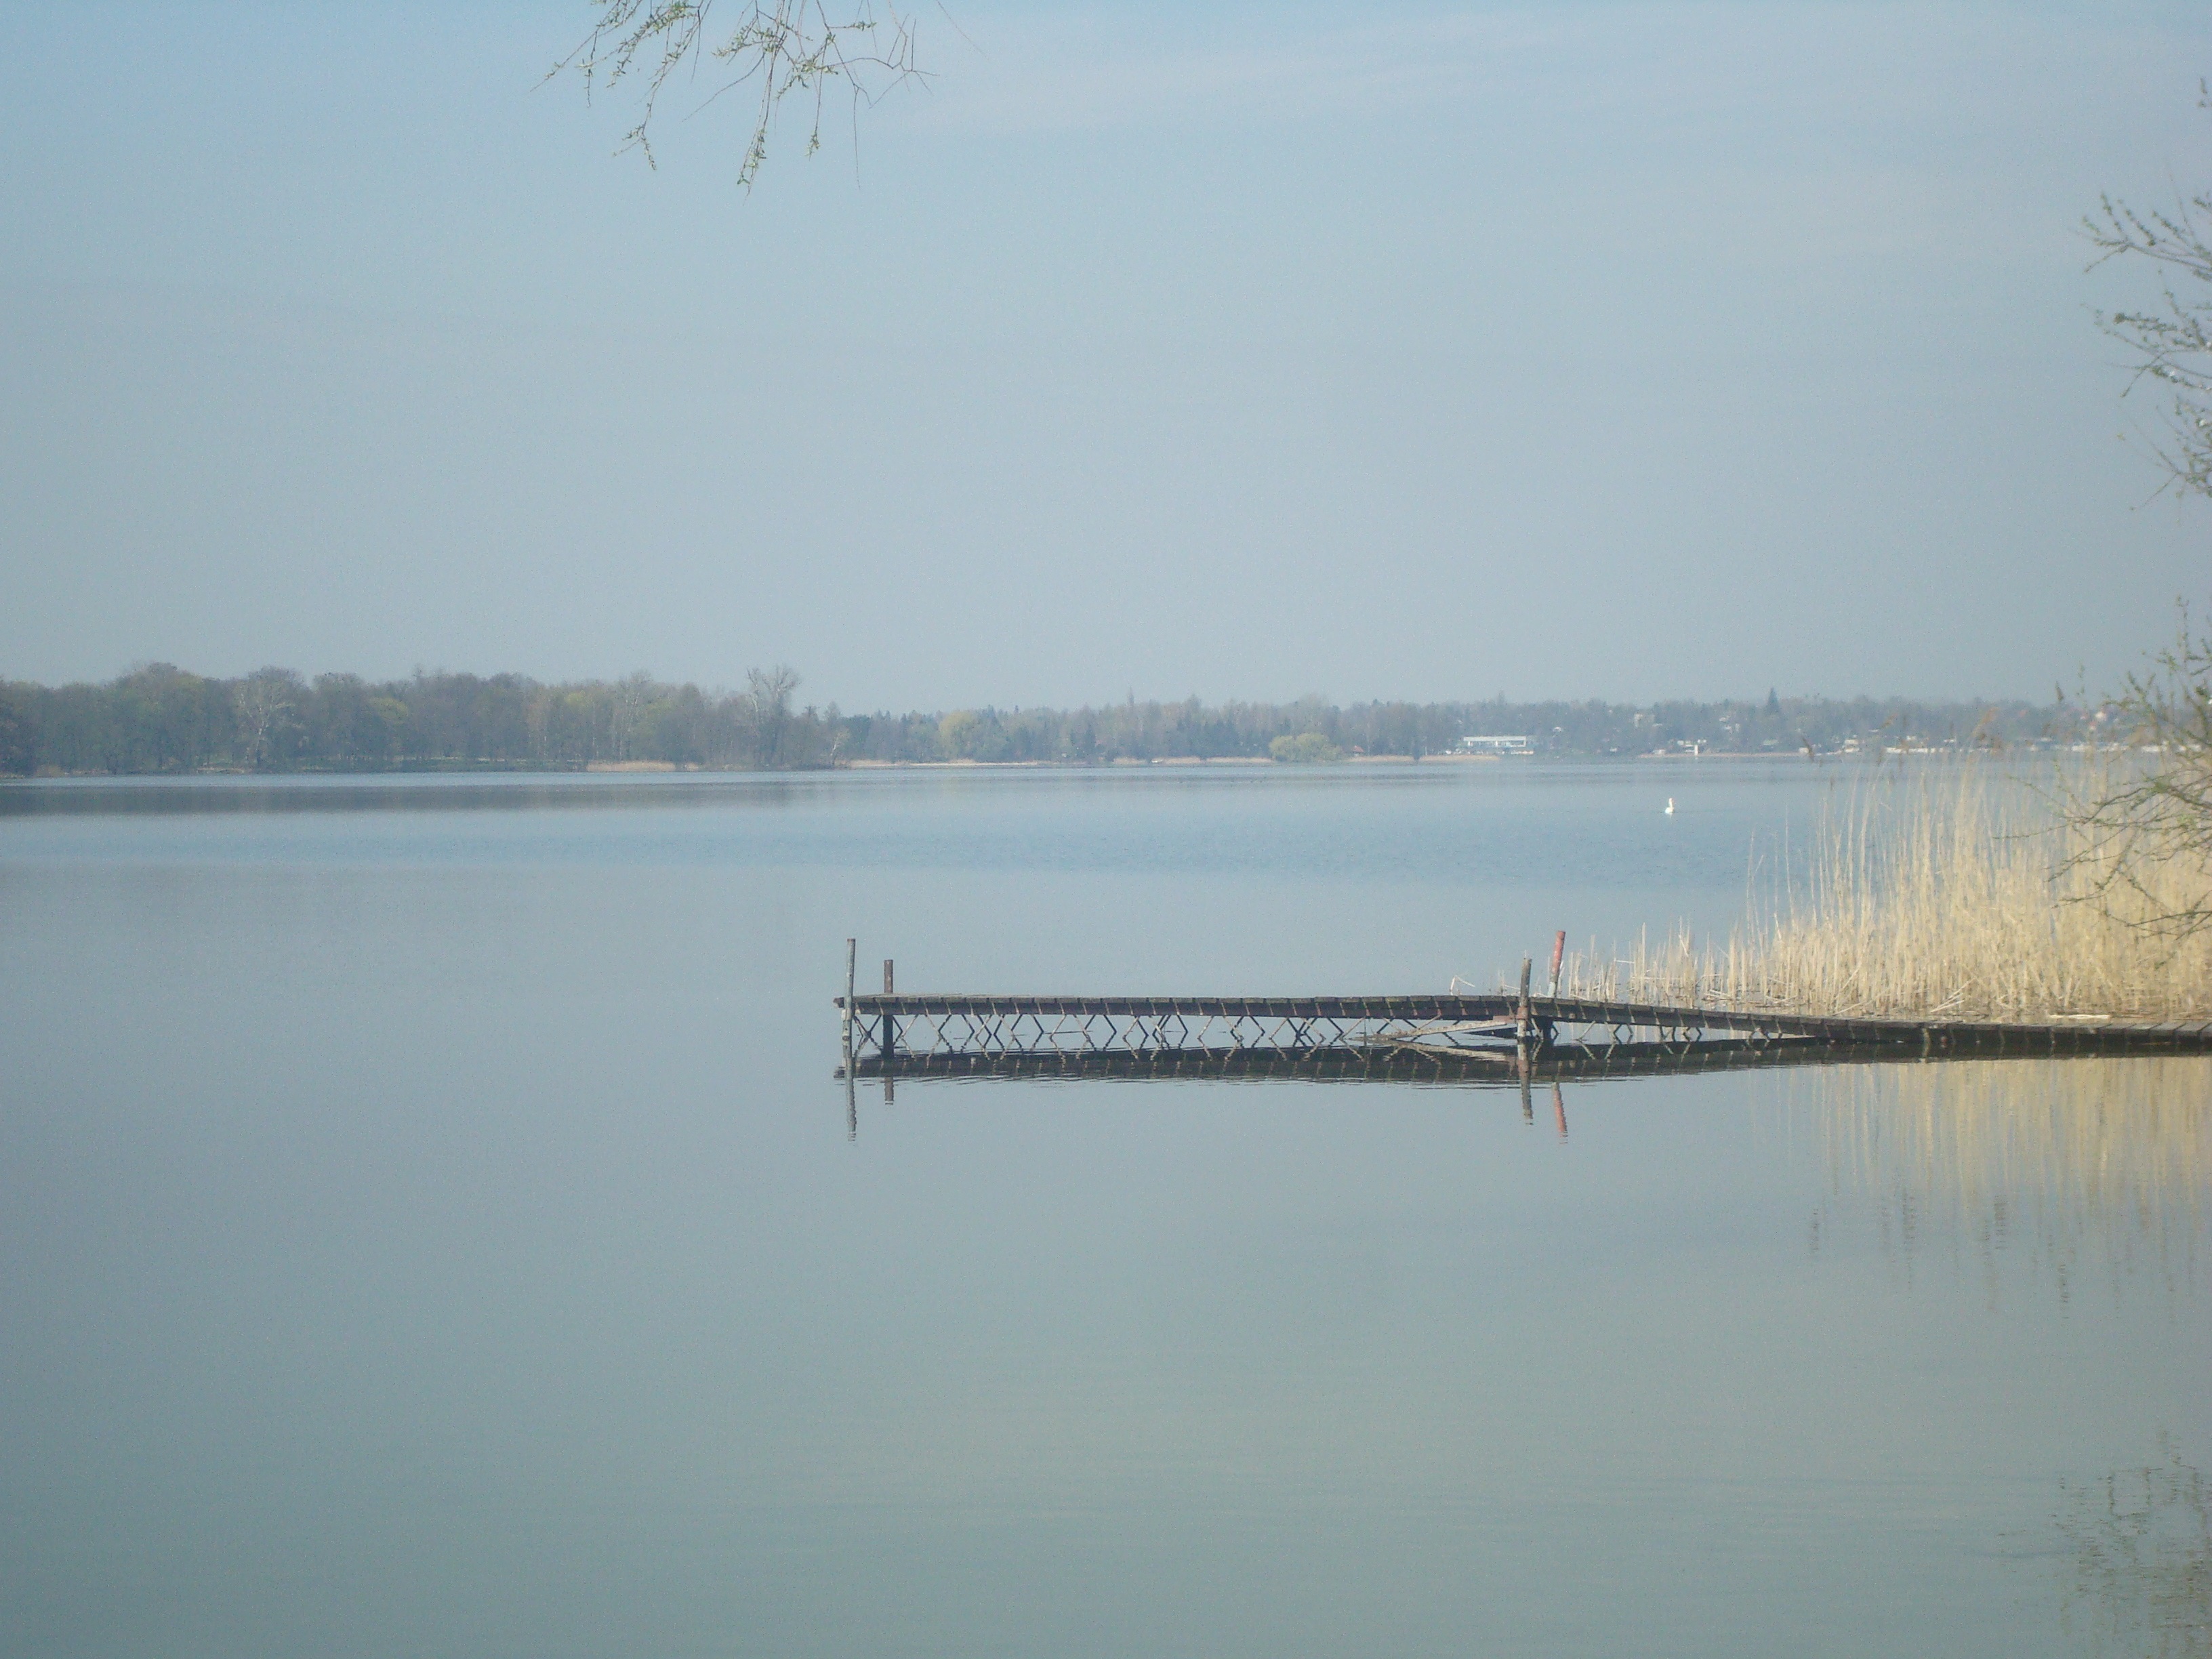
beach, sea, water, nature, forest, marsh, winter, fog, mist, bridge, morning, shore, lake, dawn, river, summer, reflection, park, reservoir, body of water, wetland, loch, ferie, spacer, atmospheric phenomenon